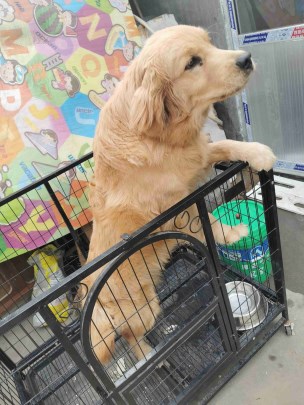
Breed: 5355-n000126-golden_retriever